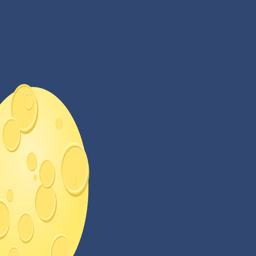
dark sky with twinkling stars , the moon rotates , a rocket flies with rabbits and falling comet .